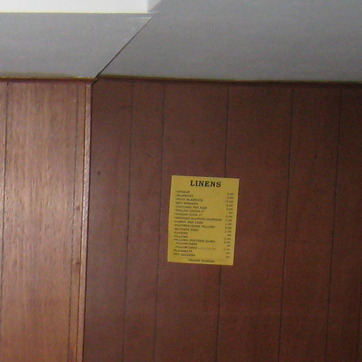
Material: paper